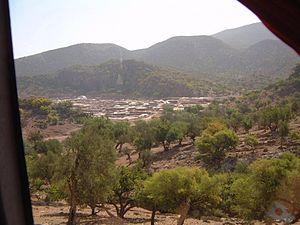
Le climat du Maroc peut être divisé en sept sous-zones, déterminées par les différentes influences que subit le pays : influences océaniques, méditerranéennes, montagnardes, continentales et désertiques.